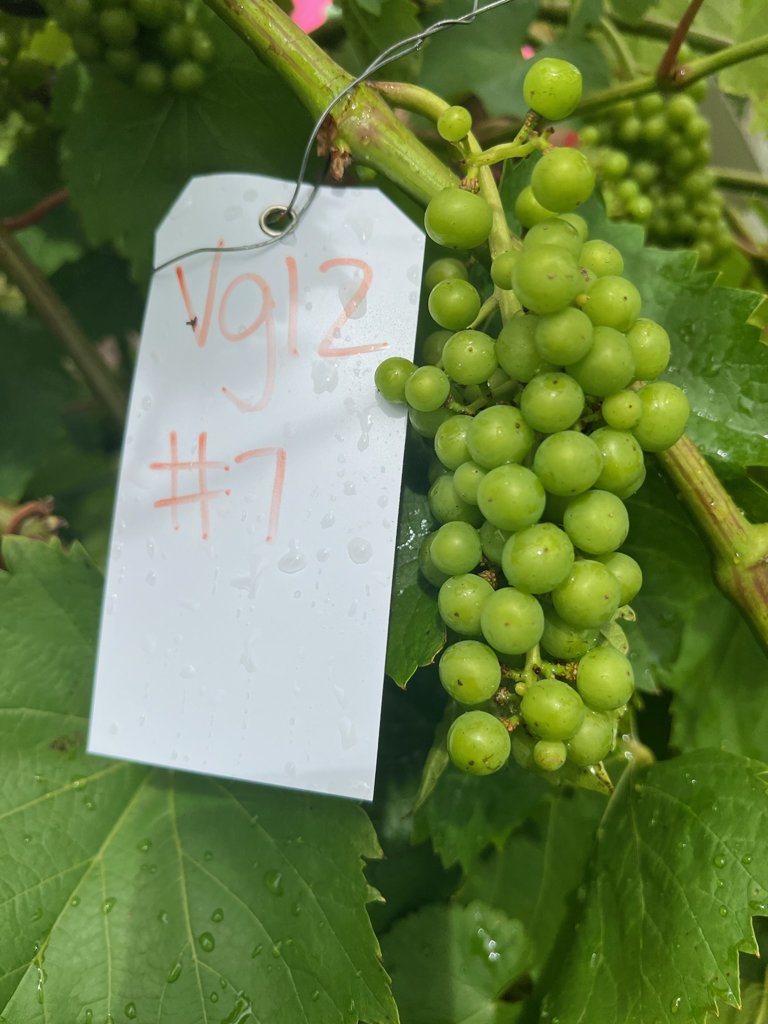
Berries visible: 89
Grape clusters: 3